The Omega Connection

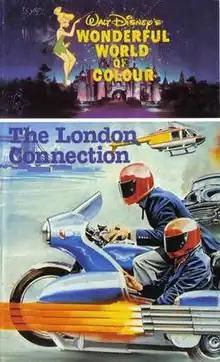
European video cover

The Omega Connection is a 1979 American made-for-television action spy film directed by Robert Clouse for Walt Disney Productions. It stars Jeffrey Byron and Larry Cedar. It was released theatrically in other countries as The London Connection.